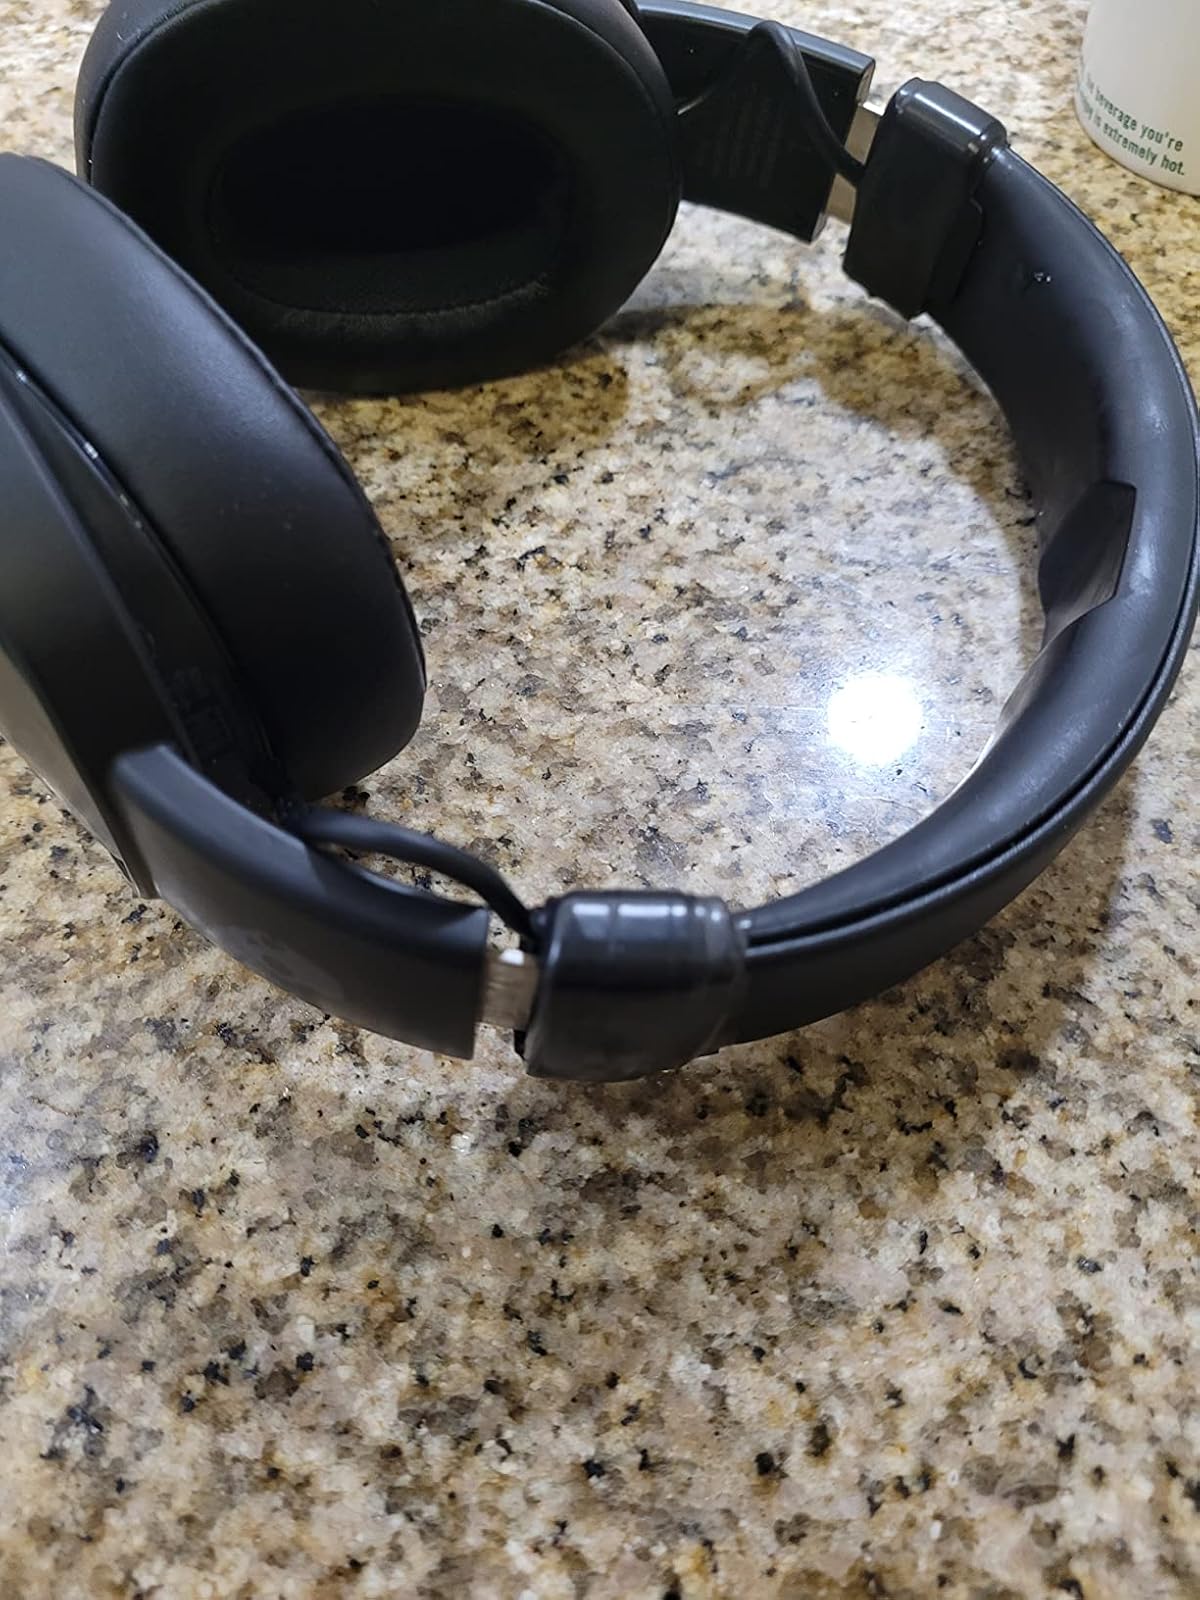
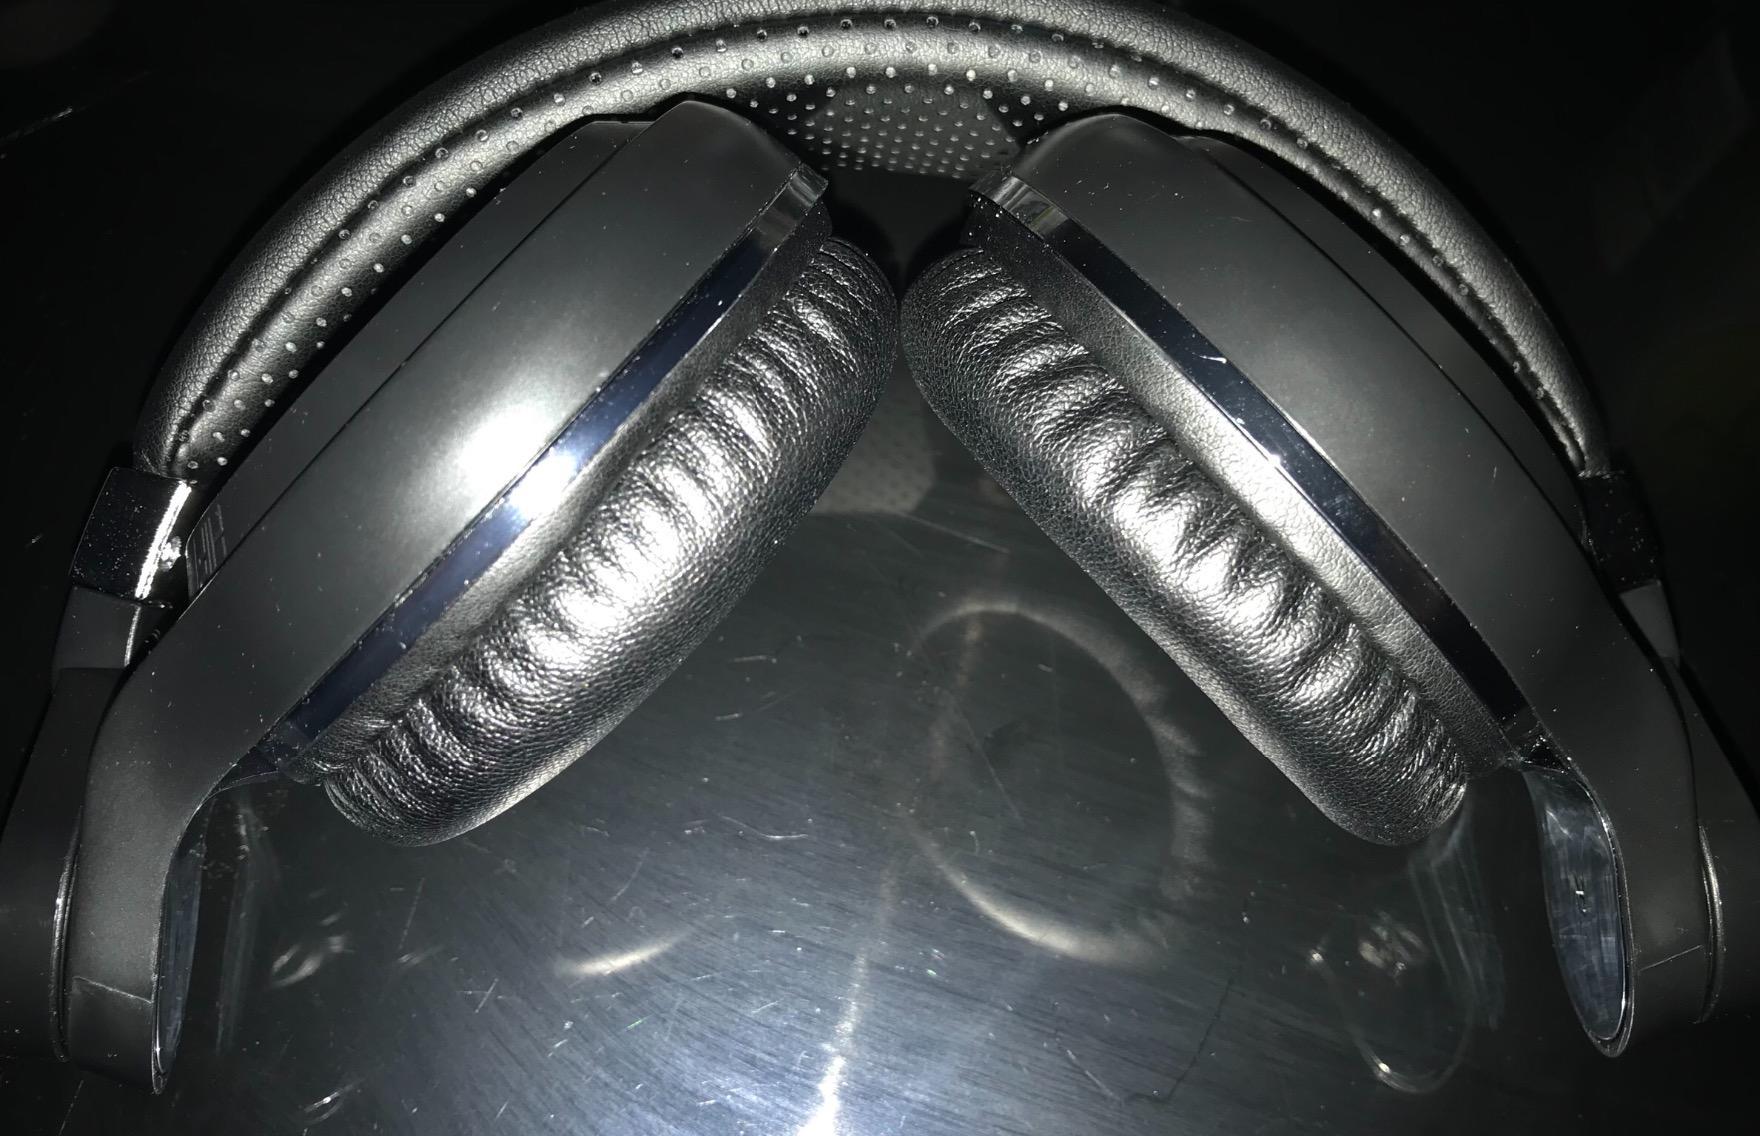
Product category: headphones
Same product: no